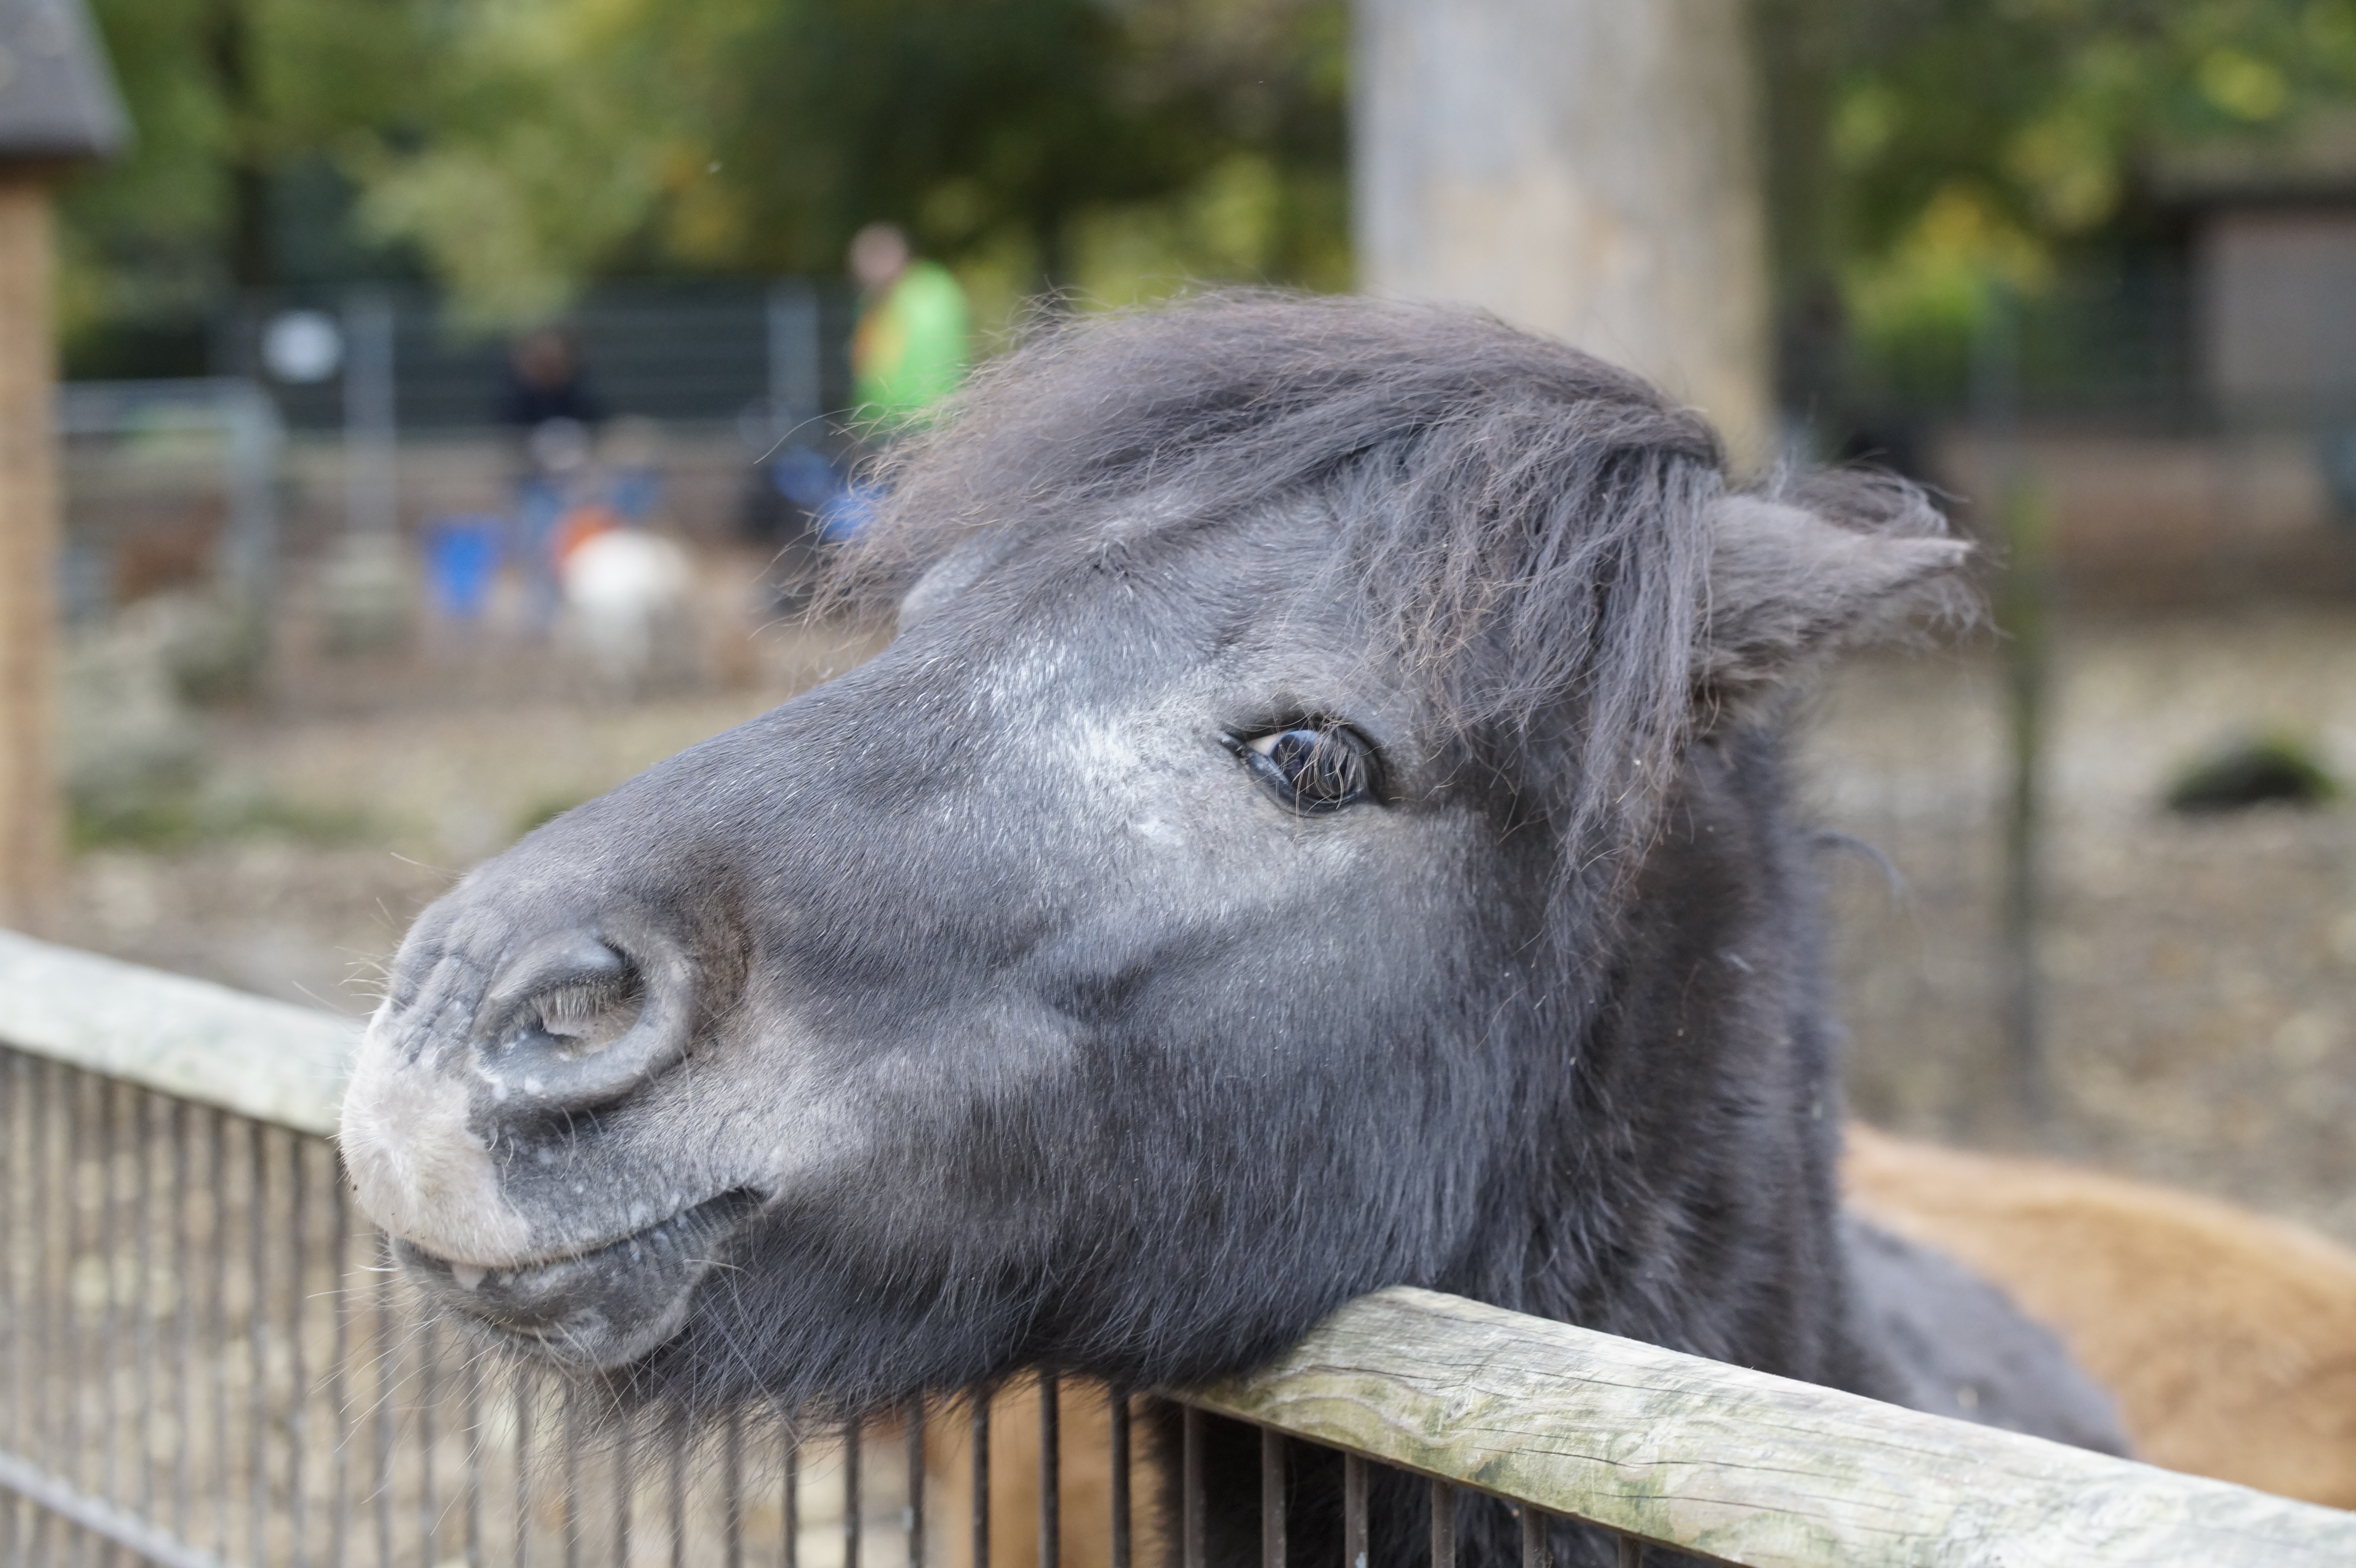
fence, animal, wildlife, zoo, horse, sheep, mammal, stallion, mane, fauna, pony, head, vertebrate, horse head, nostrils, wuschelig, cattle like mammal, horse like mammal